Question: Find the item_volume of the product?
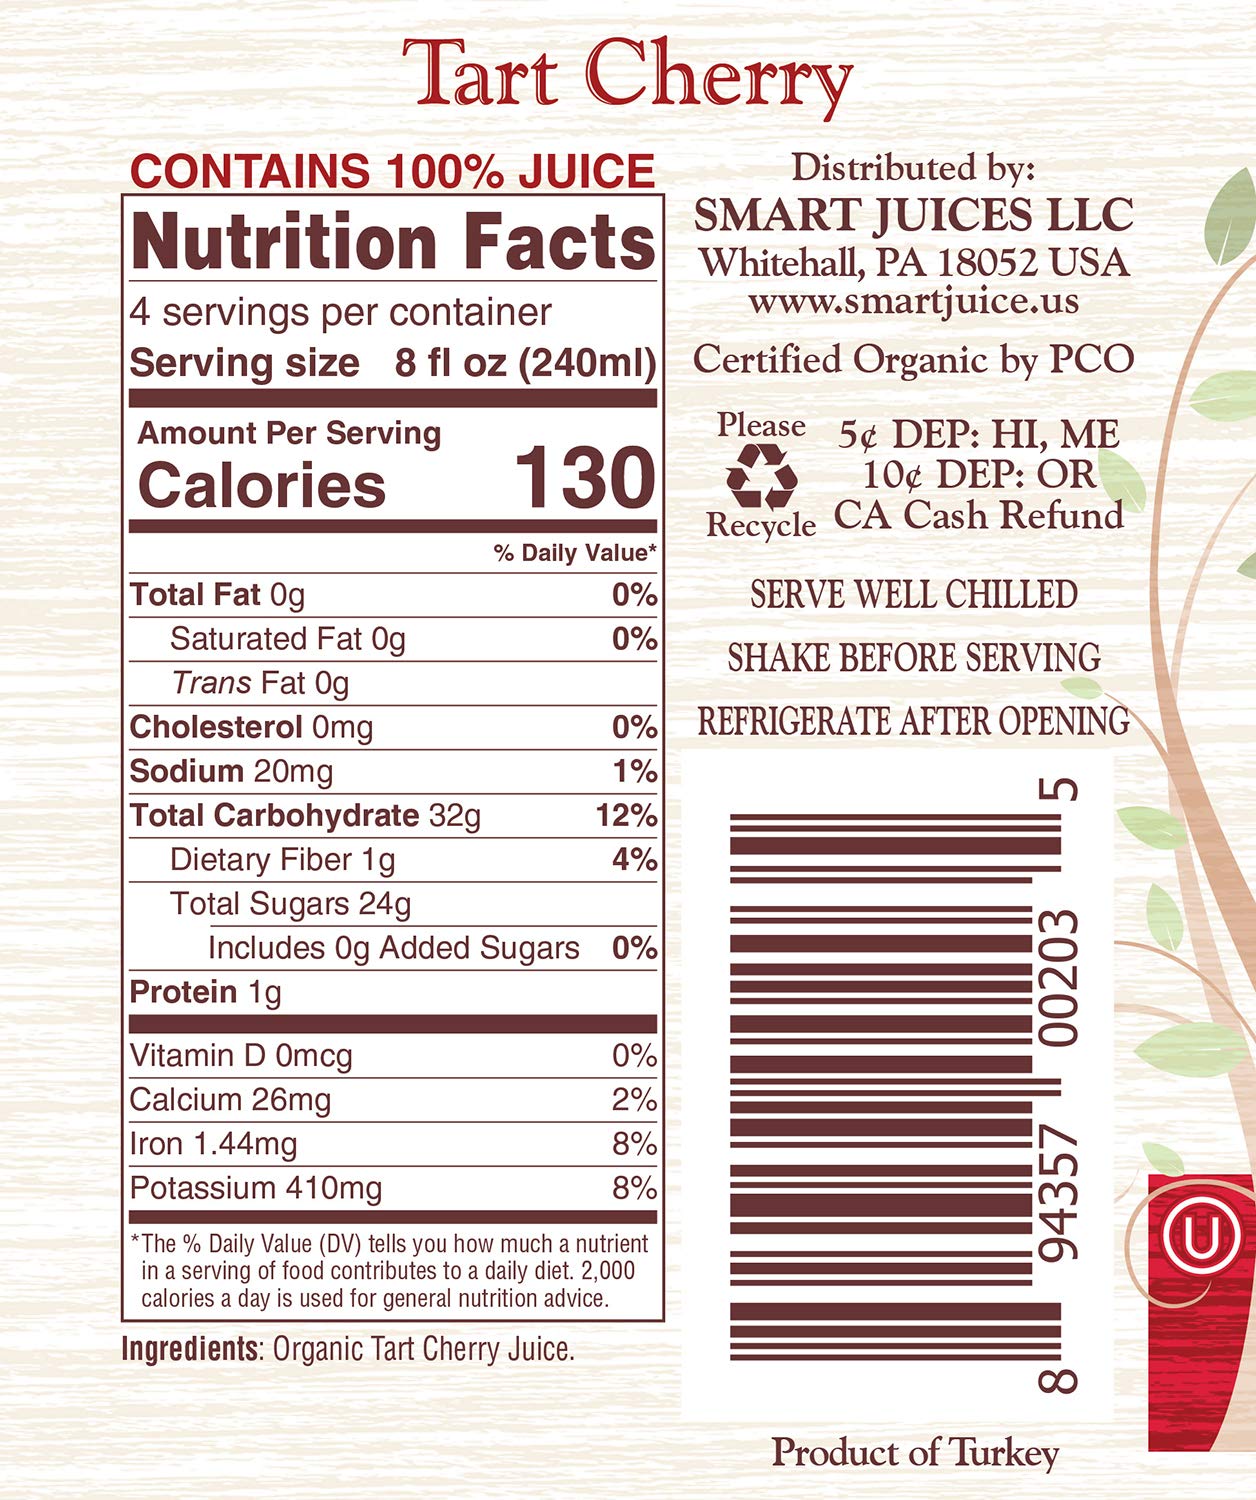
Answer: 8.0 fluid ounce